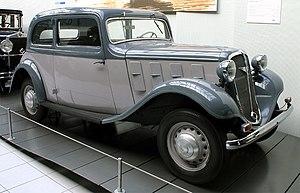
Hanomag était une entreprise allemande fondée en 1871, spécialisée dans la construction de machines agricoles et de locomotives à vapeur, d'automobiles, de tracteurs, de camions et d'engins industriels.